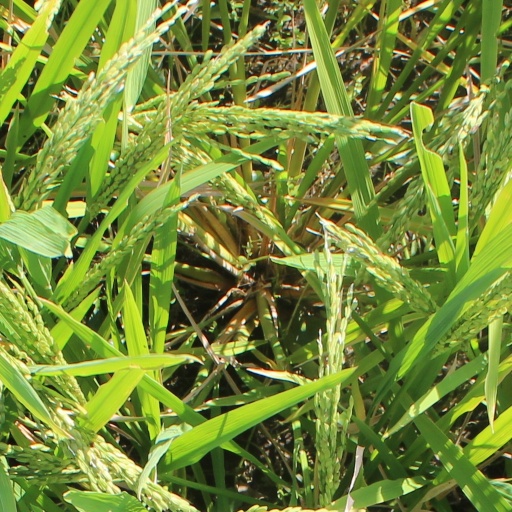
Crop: rice